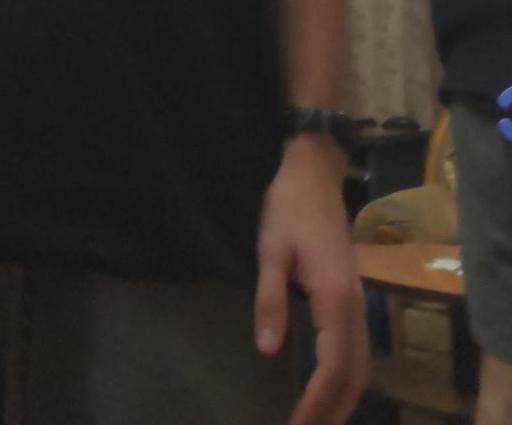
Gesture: no_gesture